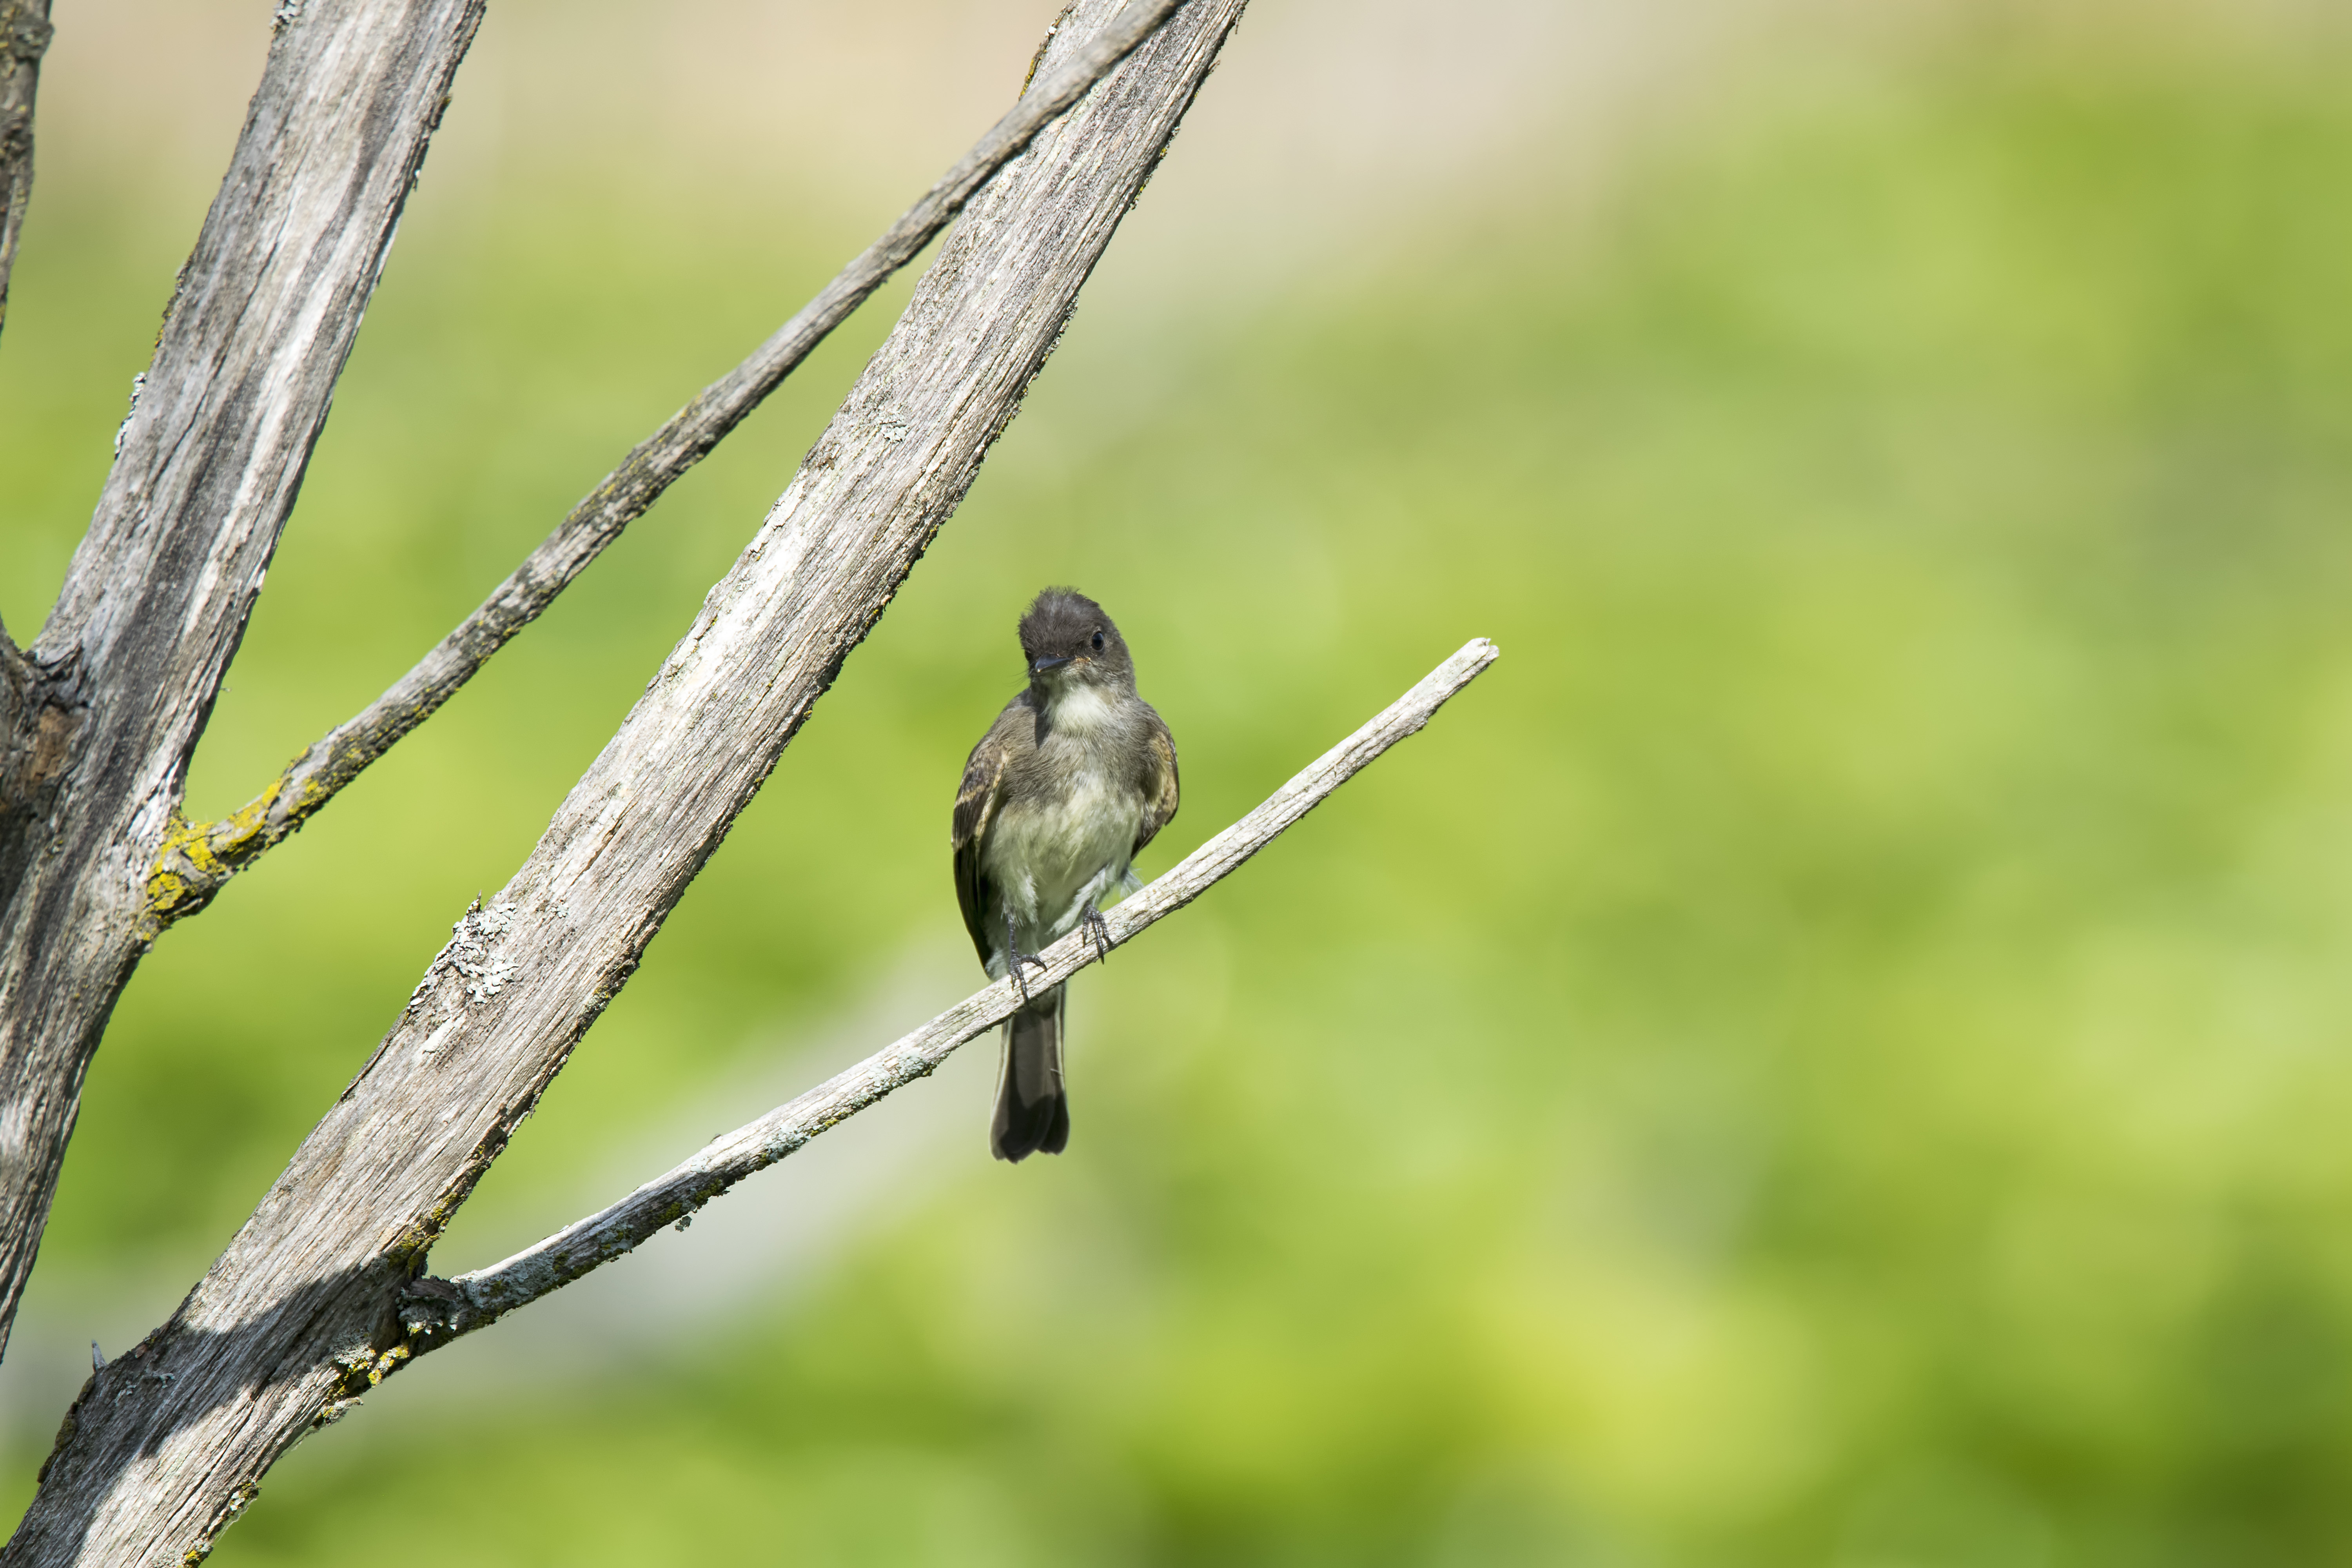
nature, branch, bird, wing, wildlife, beak, fauna, canada, vertebrate, eastern, quebec, sherbrooke, oiseau, moucherolle, phoebe, chickadee, ph bi, old world flycatcher, perching bird